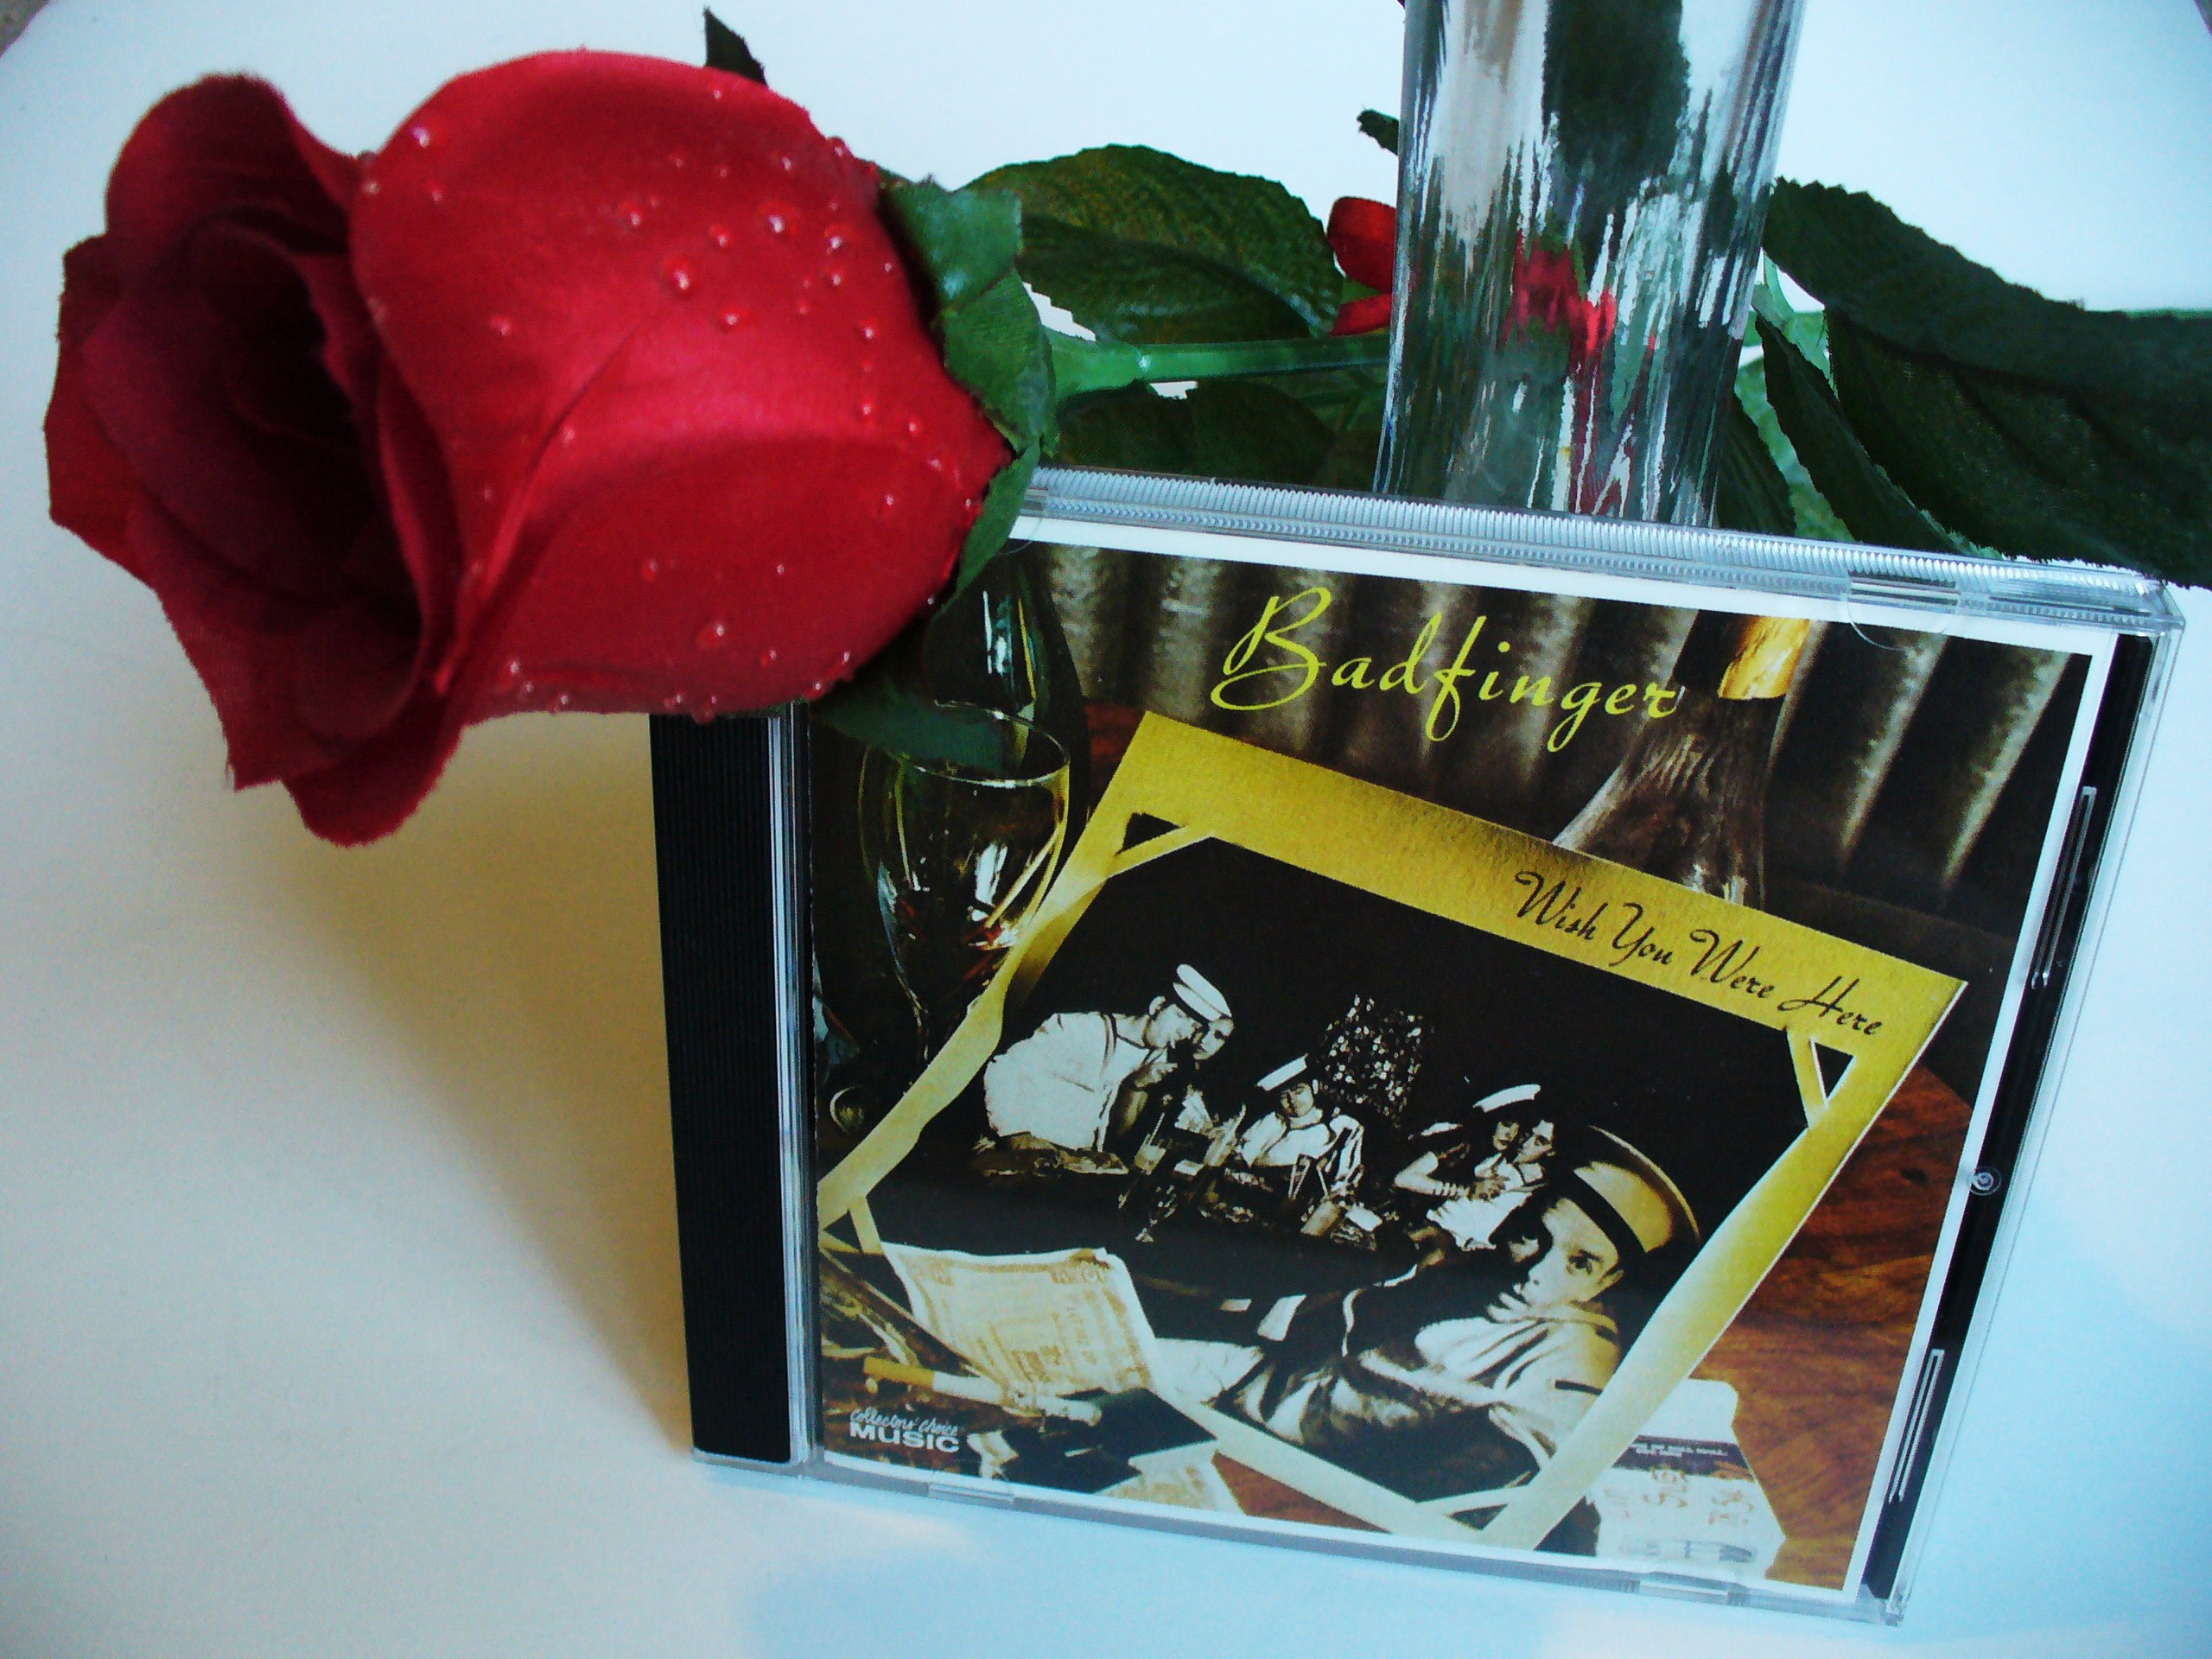
compact disc, music cd, electronics, cd player, rock music, rock band, Badfinger, stereo CD player, CD music tracks, beatles, rock and roll, red, flower, plant, petal, Material property, rose, still life, carmine, paper, herbaceous plant, art